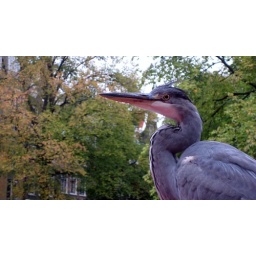
I spotted this heron standing on the roof of a car next to a canal on a wet afternoon in Amsterdam.